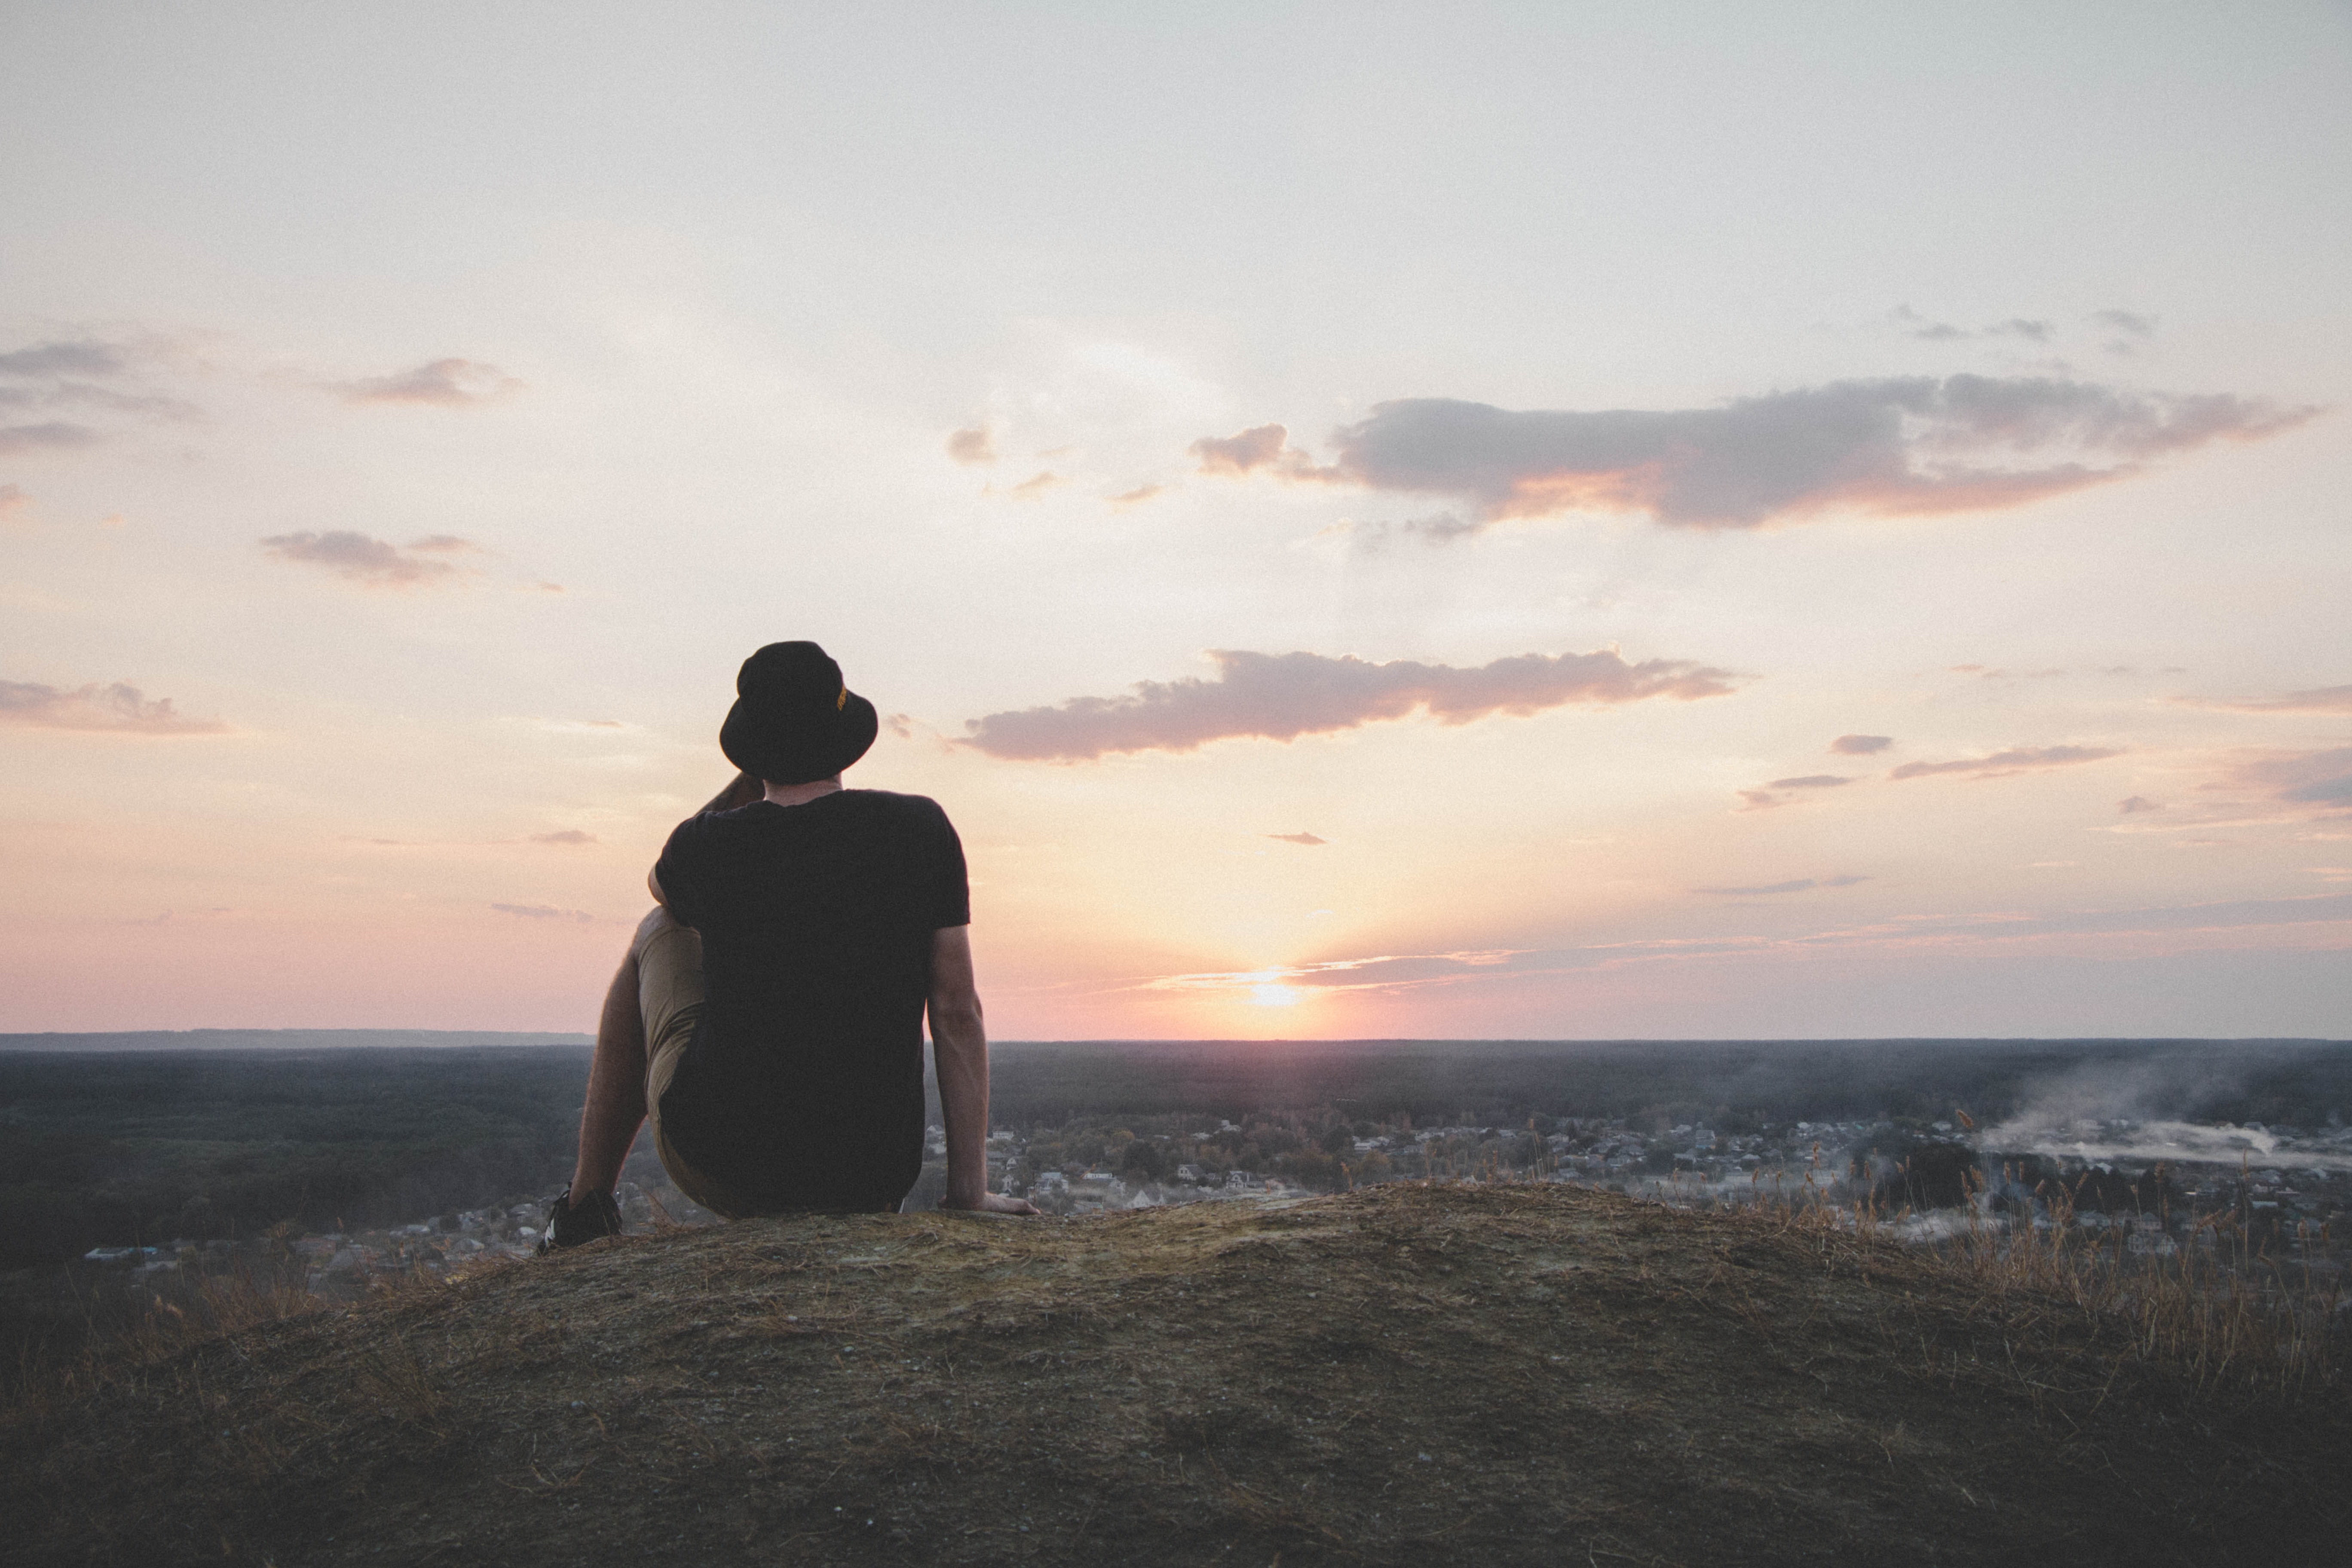
sea, sky, horizon, sunrise, sunset, cloud, beach, ocean, vacation, shore, sun, photography, morning, calm, evening, sunlight, silhouette, girl, coast, summer, fun, water, dusk, dawn, sand, wave